St John's Wood Barracks

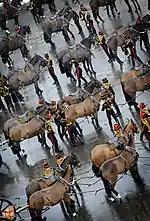
The King's Troop Royal Horse Artillery form up for their final parade at St John's Wood

In 1804 a detachment of the Corps of Gunner Drivers (support unit for an artillery brigade stationed in St James's Park) was billeted in farm buildings on the St John's Wood site. By 1810 the Board of Ordnance had decided to base the brigade in its entirety on the site, and negotiated a lease from the Eyre family who owned the land. A long two-storey barrack block designated "the New Artillery Barracks" was completed in 1812. In 1823 the Cavalry Riding Establishment moved in and a new riding school was built for them by the Royal Engineers in 1825; they moved out to Maidstone in 1835.